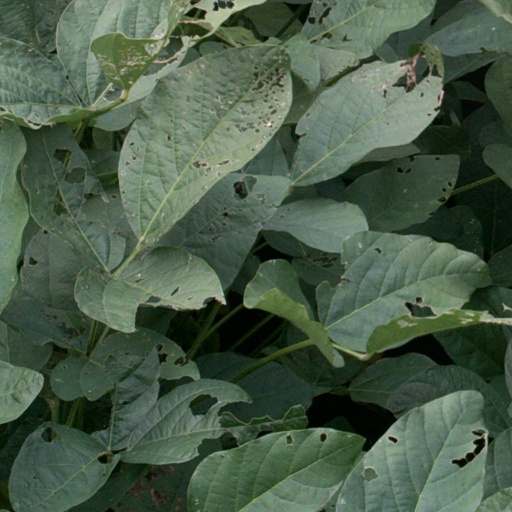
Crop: soybean